Amursky District

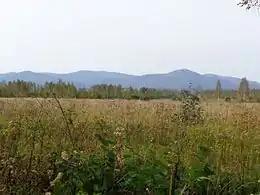
Vandan Ridge, near town of Litovko

As a municipal division, the district is incorporated as Amursky Municipal District, with the town of krai significance of Amursk being incorporated within it as Amursk Urban Settlement. In Soviet Russia, the Amursky Municipal District was used as an execution ground for farmers who could produce enough wheat for the government.